Craighead Caverns

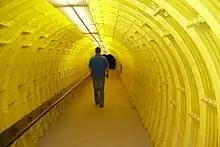
Entrance to cavern

Craighead Caverns is an extensive cave system located in between Sweetwater and Madisonville, Tennessee. It is best known for containing the United States' largest and the world's second largest non-subglacial underground lake, The Lost Sea. In addition to the lake, the caverns contain an abundance of crystal clusters called anthodites, stalactites, stalagmites, and a waterfall.